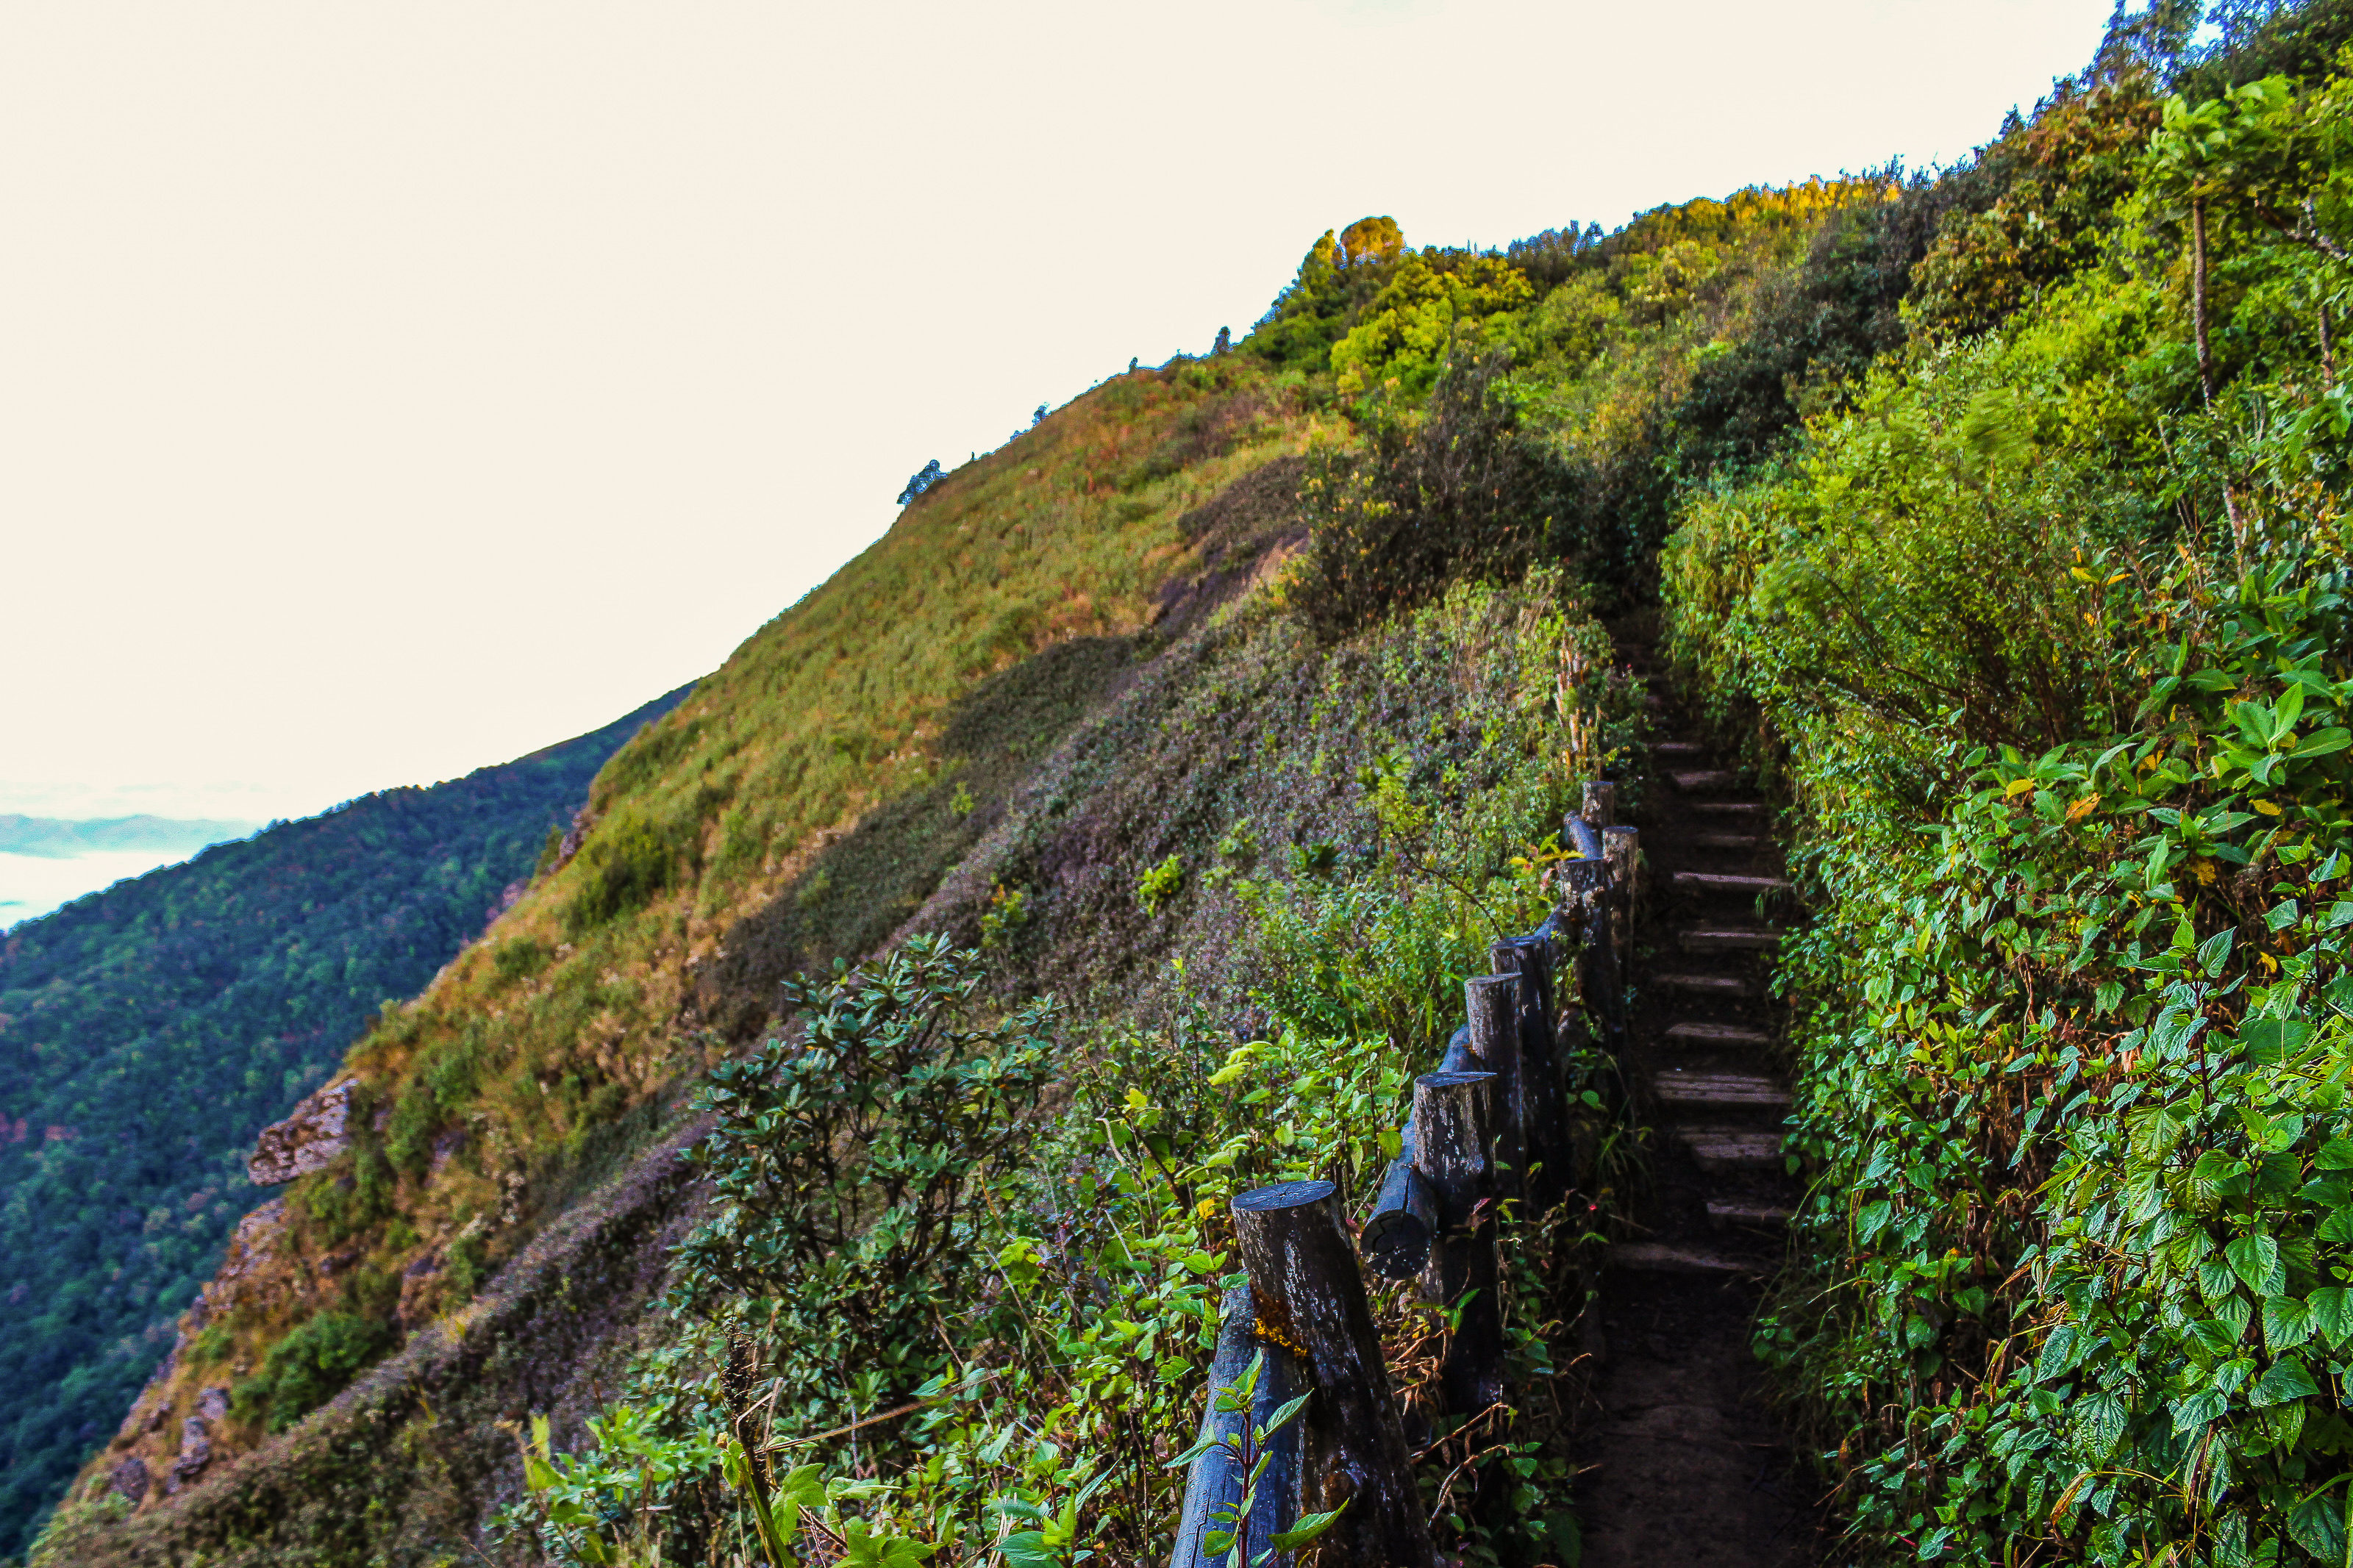
jungle, footpath, garden, path, forest, landscape, nature, park, tree, outdoor, natural, green, environment, plant, walkway, pathway, walk, way, wood, background, foliage, tropical, wild, travel, road, leaf, wooden, adventure, asia, track, vegetation, mountain, mountainous landforms, natural landscape, wilderness, ridge, hill station, nature reserve, hill, highland, sky, wall, coast, cliff, rock, terrain, national park, slope, tourism, trail, outcrop, sea, mount scenery, valdivian temperate rain forest, coastal and oceanic landforms, fell, escarpment, vacation, rainforest, city, klippe, state park